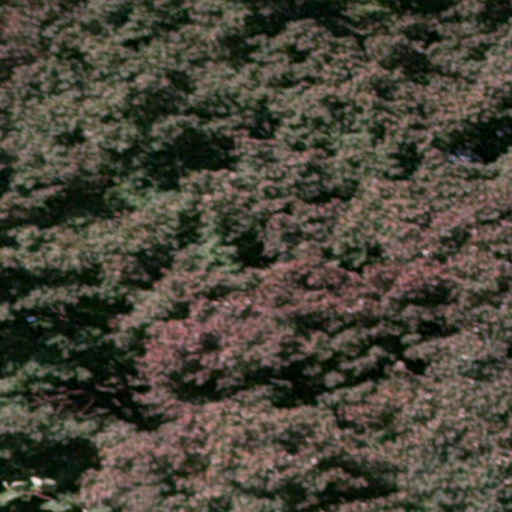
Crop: cassava